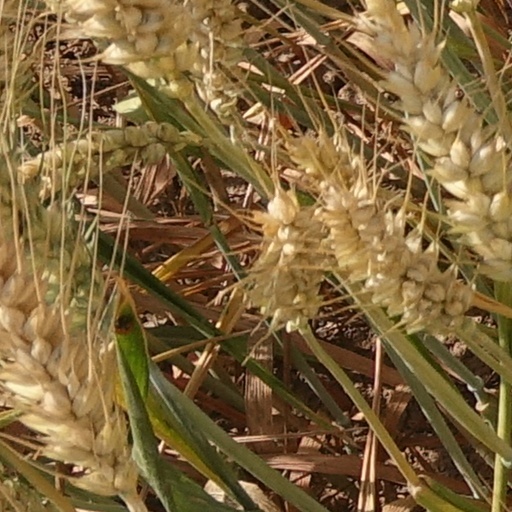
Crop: wheat